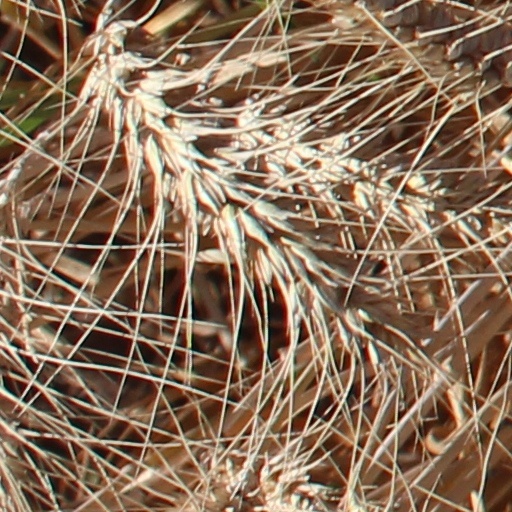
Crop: wheat